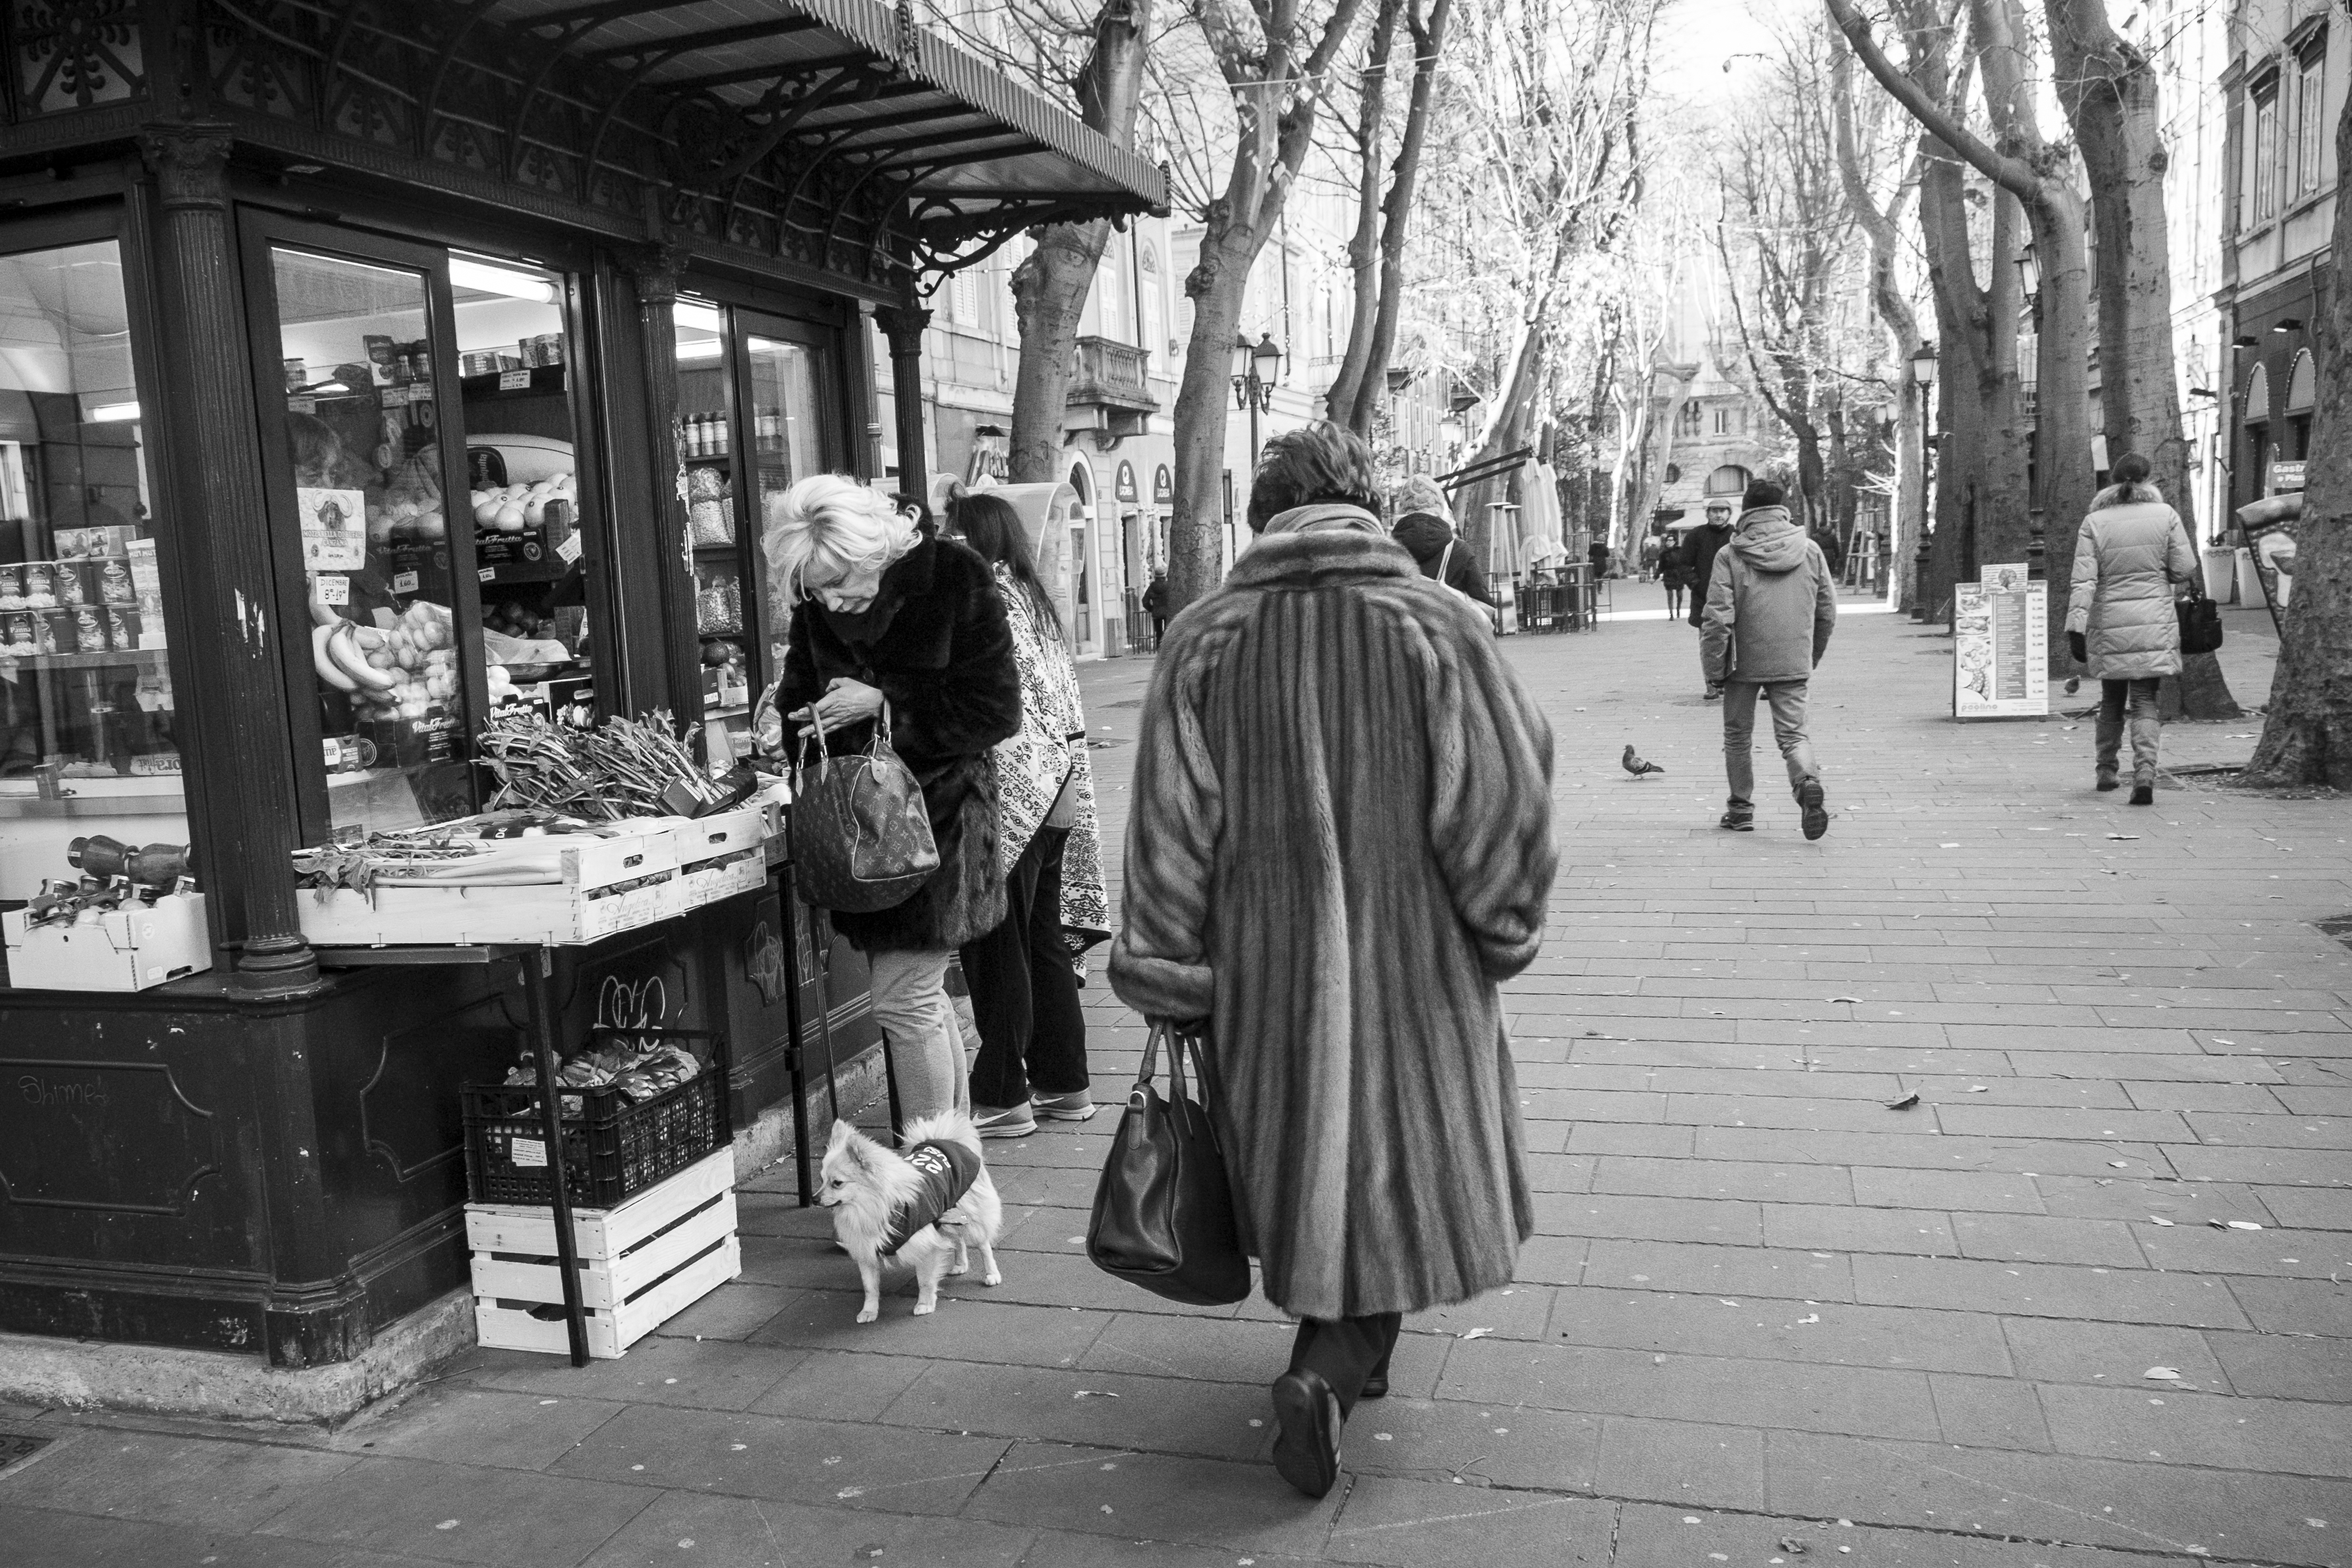
pedestrian, black and white, road, white, street, city, urban, travel, fujifilm, italy, black, monochrome, bw, blackandwhite, blackwhite, temple, infrastructure, ngc, photograph, snapshot, noiretblanc, fuji, fujix, fujixe1, treviso, urban area, monochrome photography, nonbuilding structure